Alumina effect pigment

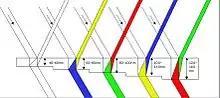
Thickness of TiO2 determines the inference color

Silverwhite and interference pigments based on AlOflakes can be produced—analogous to similar pigments based on mica platelets—in different colors, e.g. gold, red, blue or green, by variation of the titanium dioxide layer thickness.